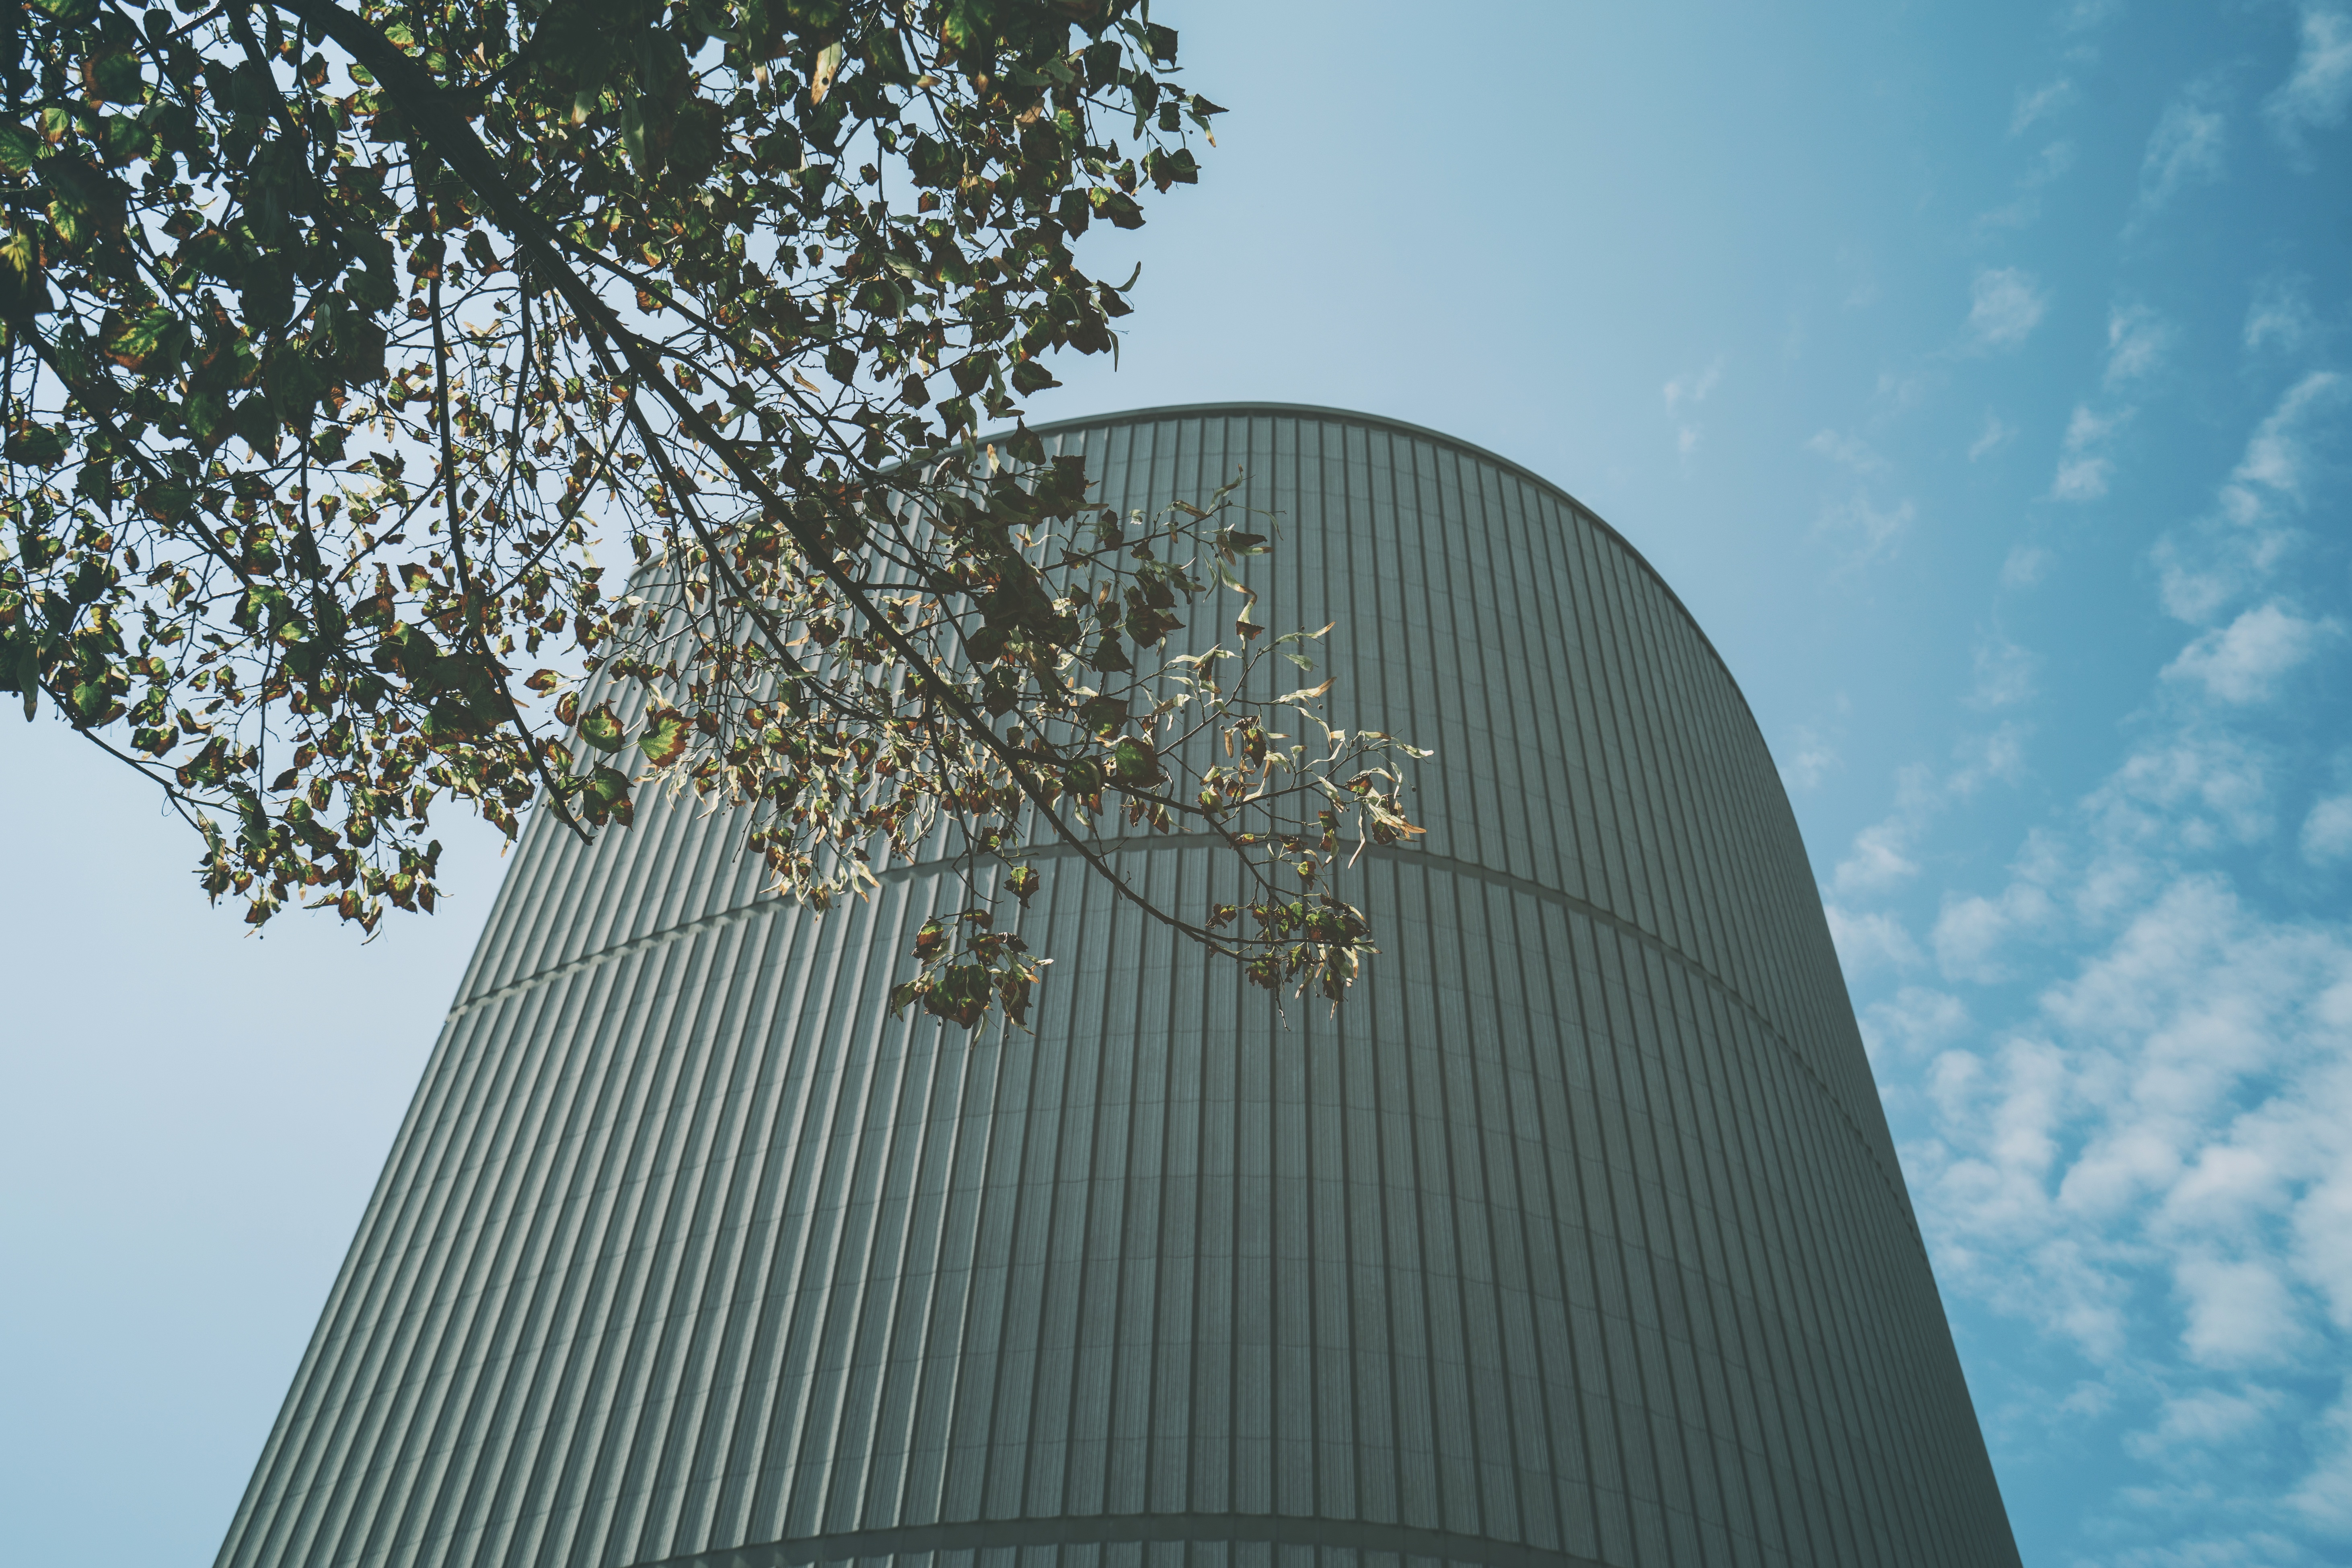
architecture, skyscraper, tower, landmark, facade, blue, tower block, atmosphere of earth